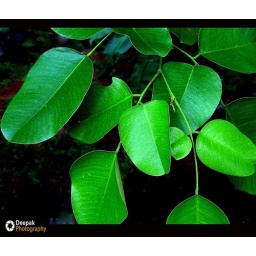
&amp;quot;Keep a green tree in your heart and perhaps a songbird will come.&amp;quot;